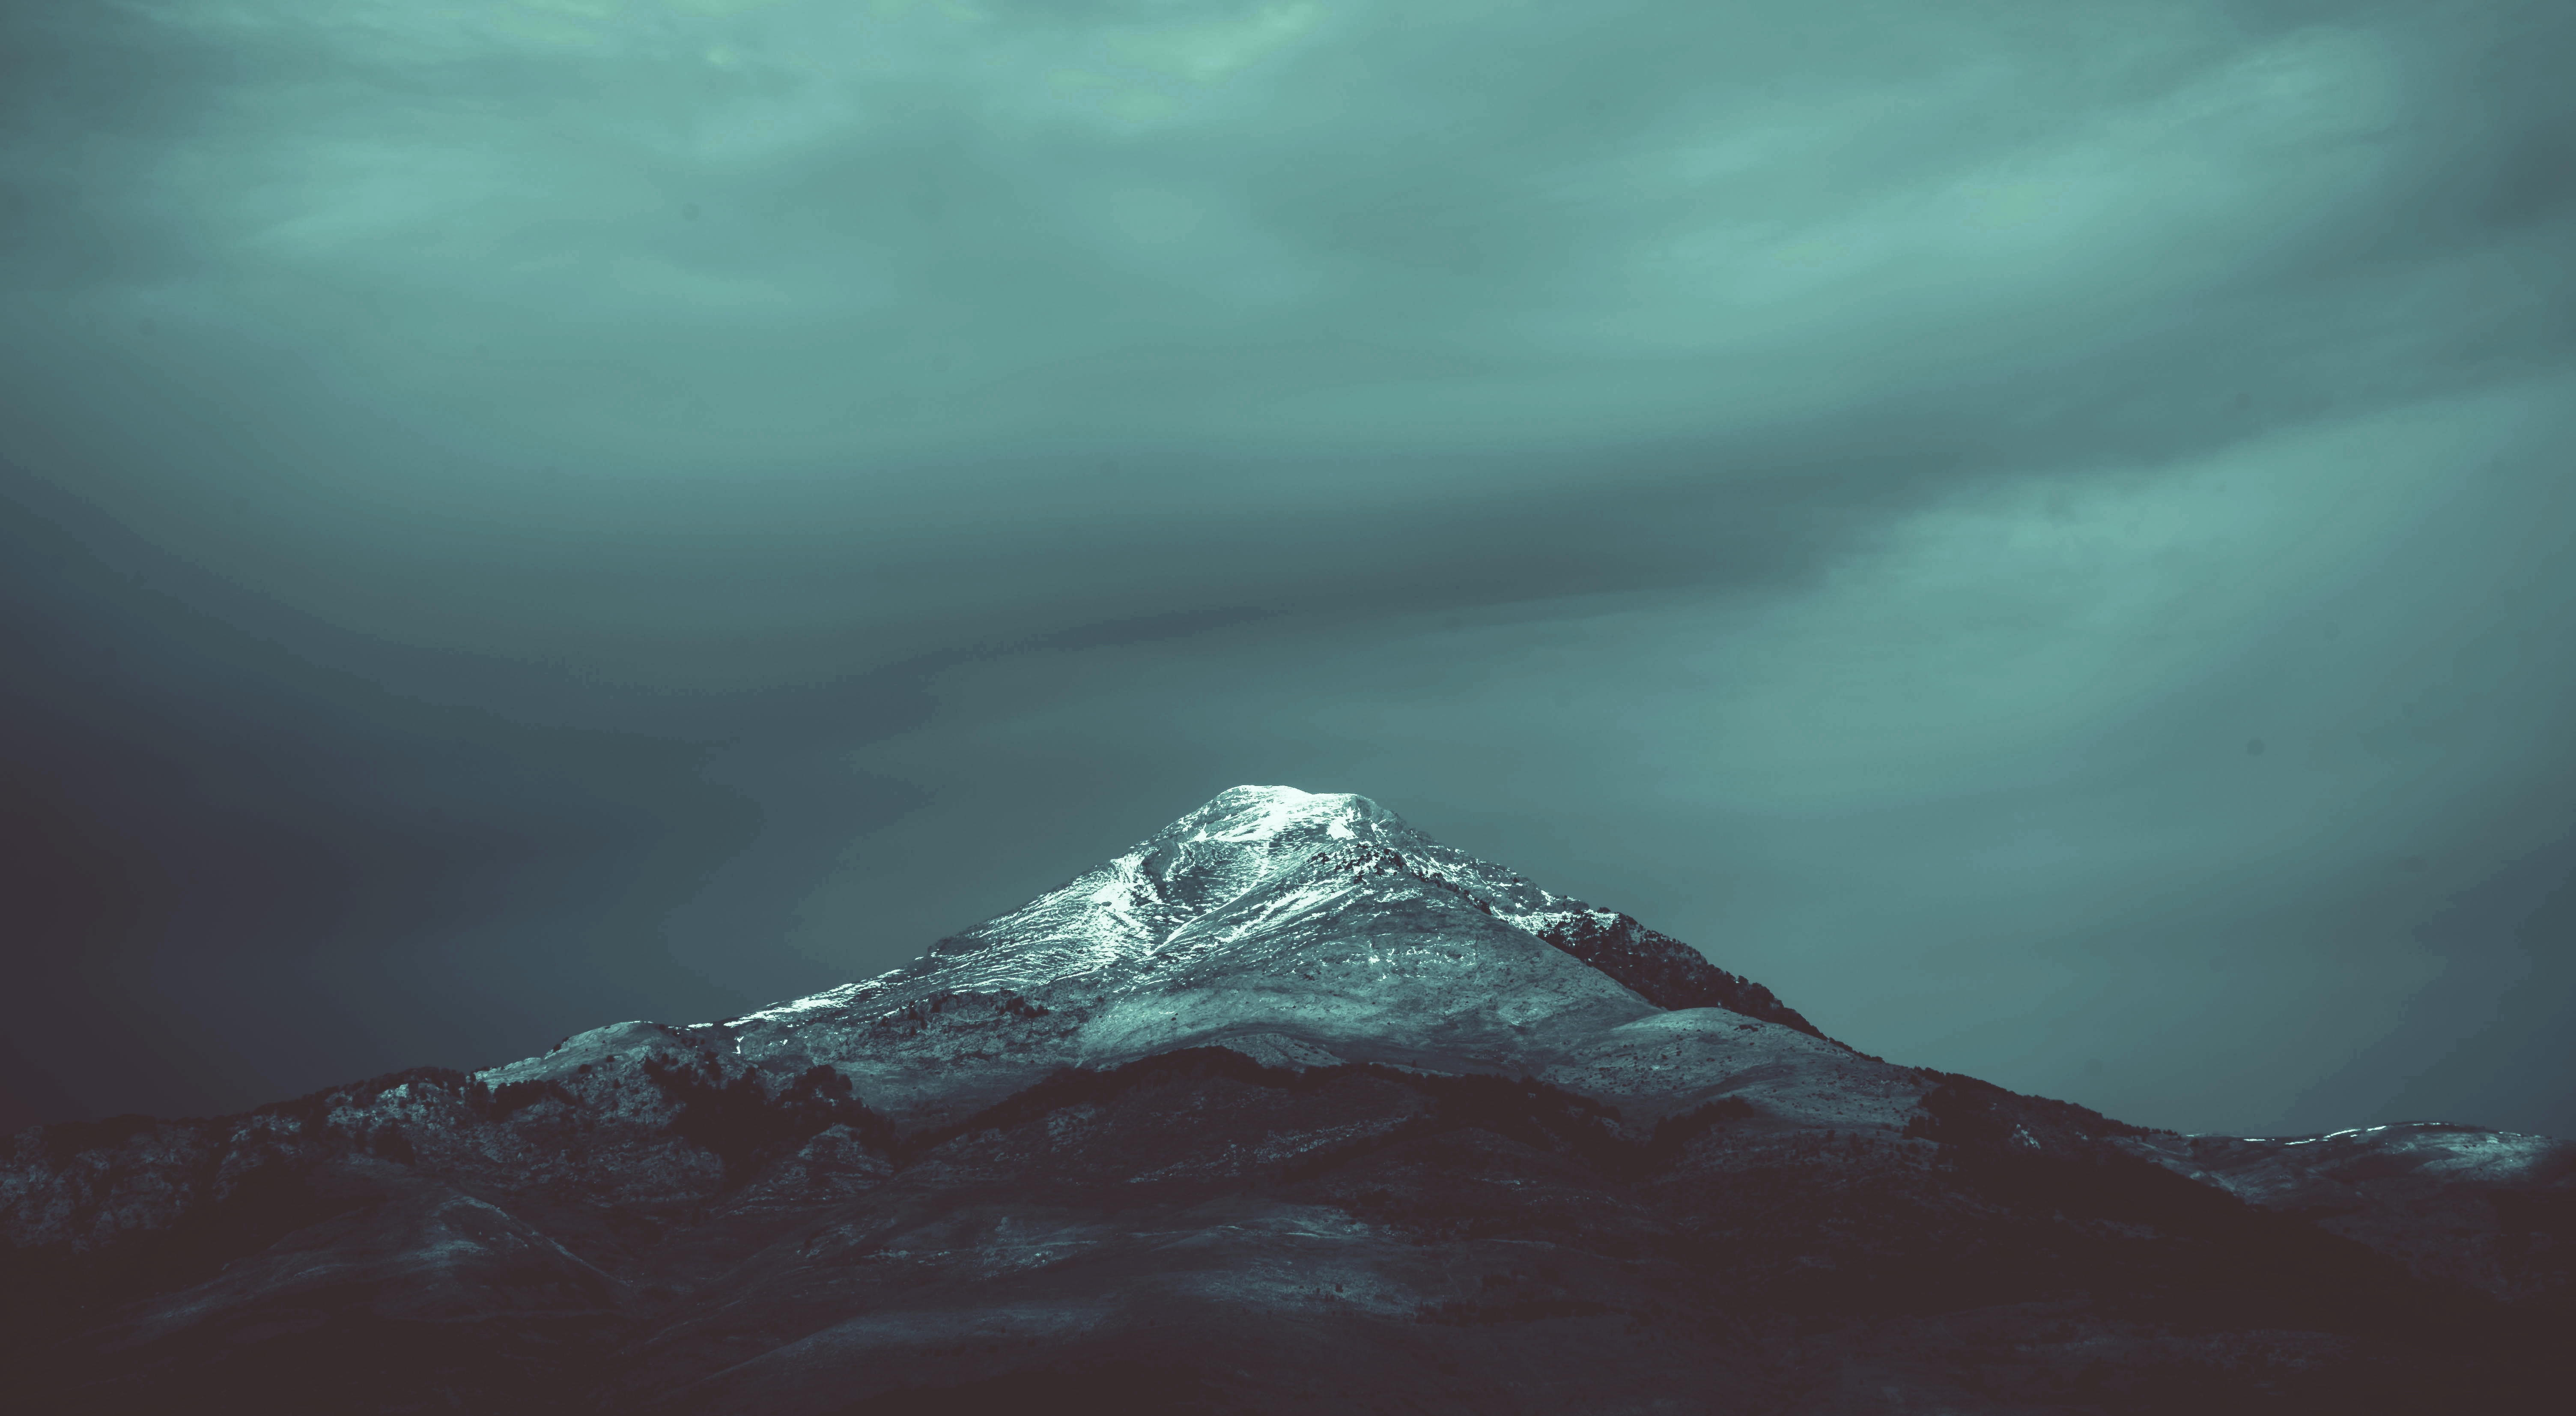
sky, nature, water, atmospheric phenomenon, mountain range, mountain, cloud, wave, sea, glacier, atmosphere, ocean, landscape, ice, glacial landform, hill, winter, summit, fell, horizon, ridge, arctic, snow, alps, wind wave, sound